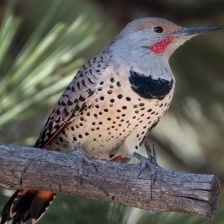
Species: NORTHERN FLICKER
Scientific name: COLAPTES AURATUS